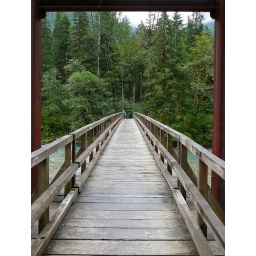
A suspension bridge over the Baker River, a sure sign of an advanced technological civilization!